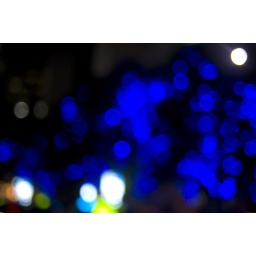
The ones in blue are lights clinging to trees